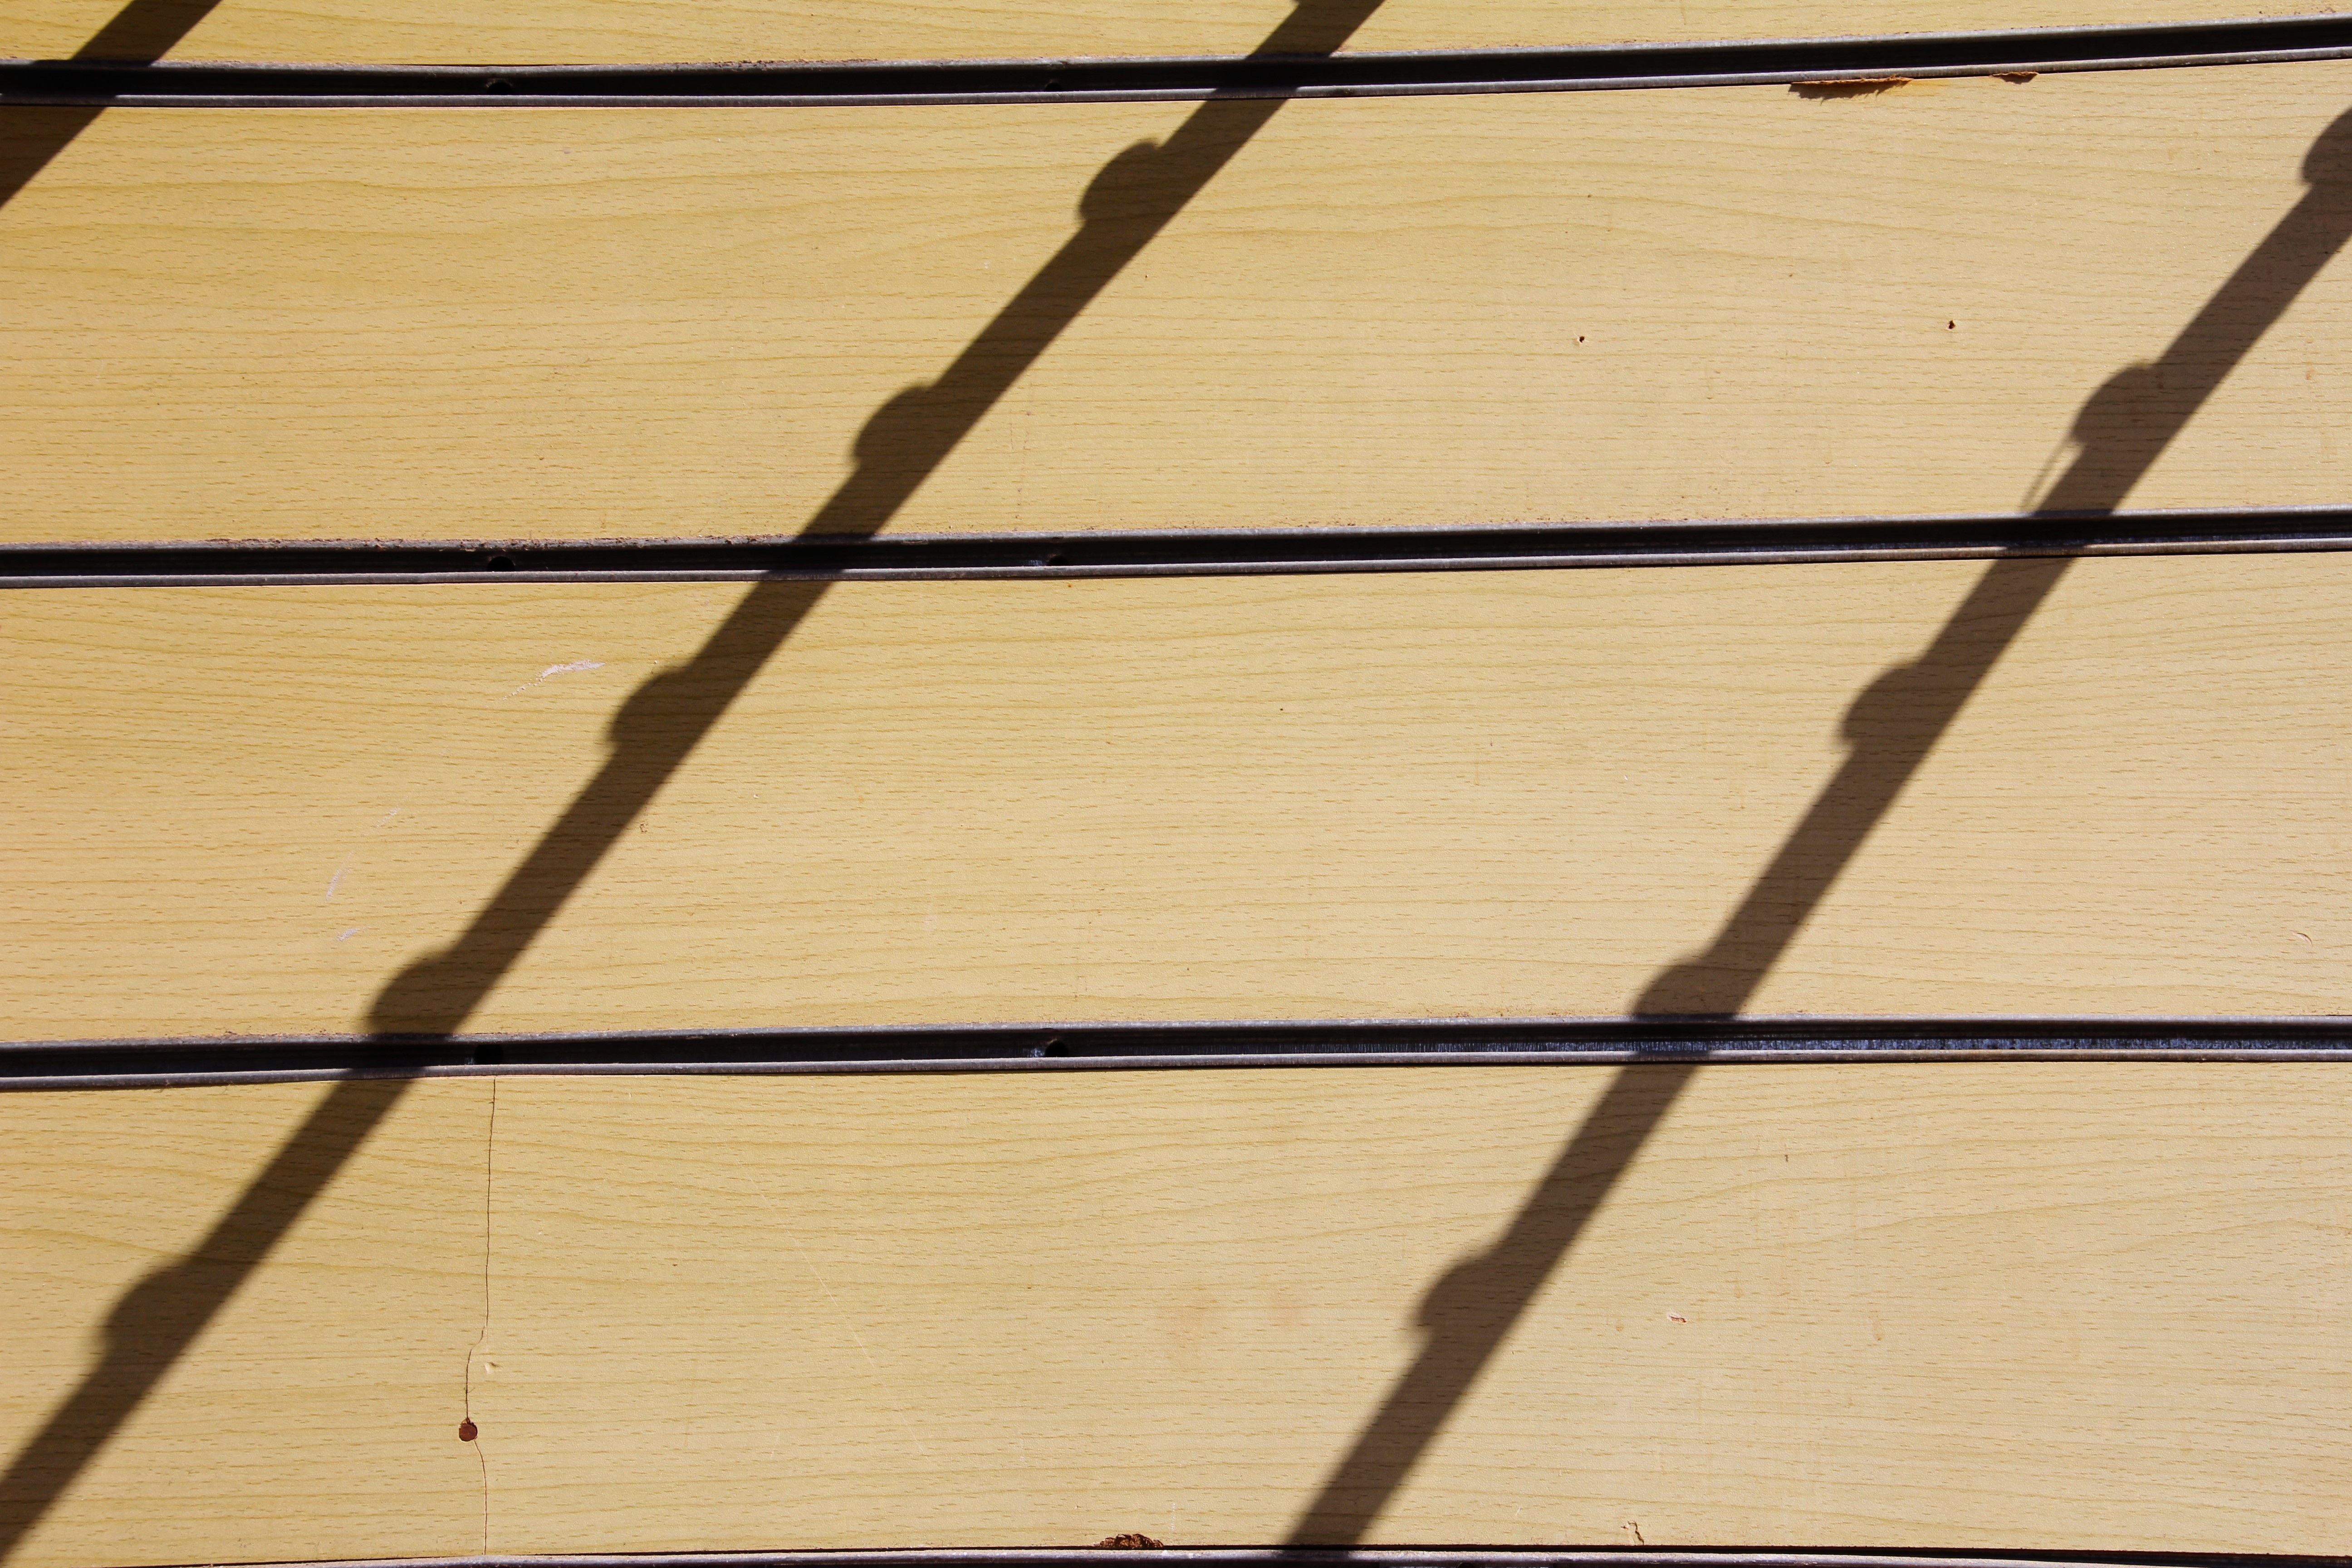
branch, abstract, wood, sunlight, texture, floor, line, shadow, circle, background image, background, hardwood, wallpaper, grid, shape, backgrounds, flooring, light shadow